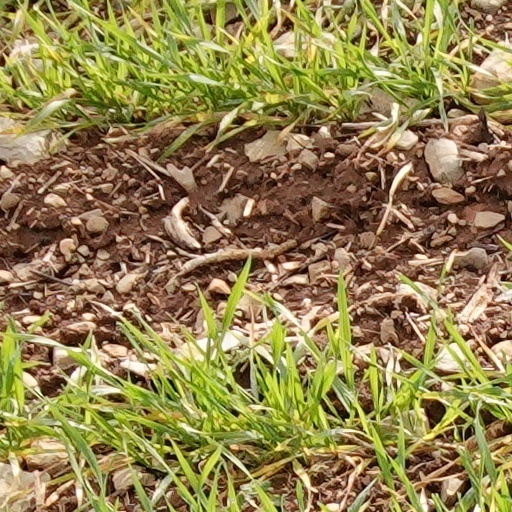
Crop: wheat